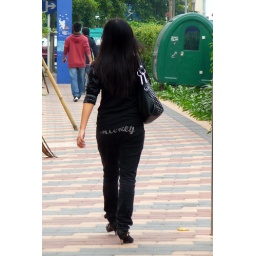
Chinese girl in the street Shenzhen